Glioblastoma

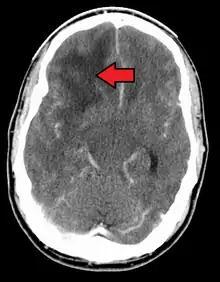
GBM in the frontal right lobe as seen on CT scan

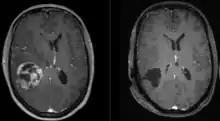
Glioblastoma pre (left) and post (right) resection.

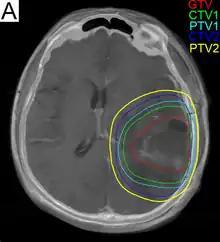
Radiation treatment planning for glioblastoma. GTV: gross tumor volume, CTV: clinical target volume, PTV: planning target volume.

When viewed with MRI, glioblastomas often appear as ring-enhancing lesions. The appearance is not specific, however, as other lesions such as abscess, metastasis, tumefactive multiple sclerosis, and other entities may have a similar appearance. Definitive diagnosis of a suspected GBM on CT or MRI requires a stereotactic biopsy or a craniotomy with tumor resection and pathologic confirmation. Because the tumor grade is based upon the most malignant portion of the tumor, biopsy or subtotal tumor resection can result in undergrading of the lesion. Imaging of tumor blood flow using perfusion MRI and measuring tumor metabolite concentration with MR spectroscopy may add diagnostic value to standard MRI in select cases by showing increased relative cerebral blood volume and increased choline peak, respectively, but pathology remains the gold standard for diagnosis and molecular characterization.